List of Major League Baseball mascots

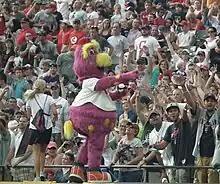
Slider

Slider is the mascot for the Cleveland Guardians. He is a large, furry fuchsia-colored creature. He has a large yellow nose and shaggy yellow eyebrows. He was created in 1990, inspired by the Phillie Phanatic. He was best known for an injury during the 1995 American League Championship Series when he fell six feet off an outfield wall and tore knee ligaments. He was inducted into the Mascot Hall of Fame in 2008.